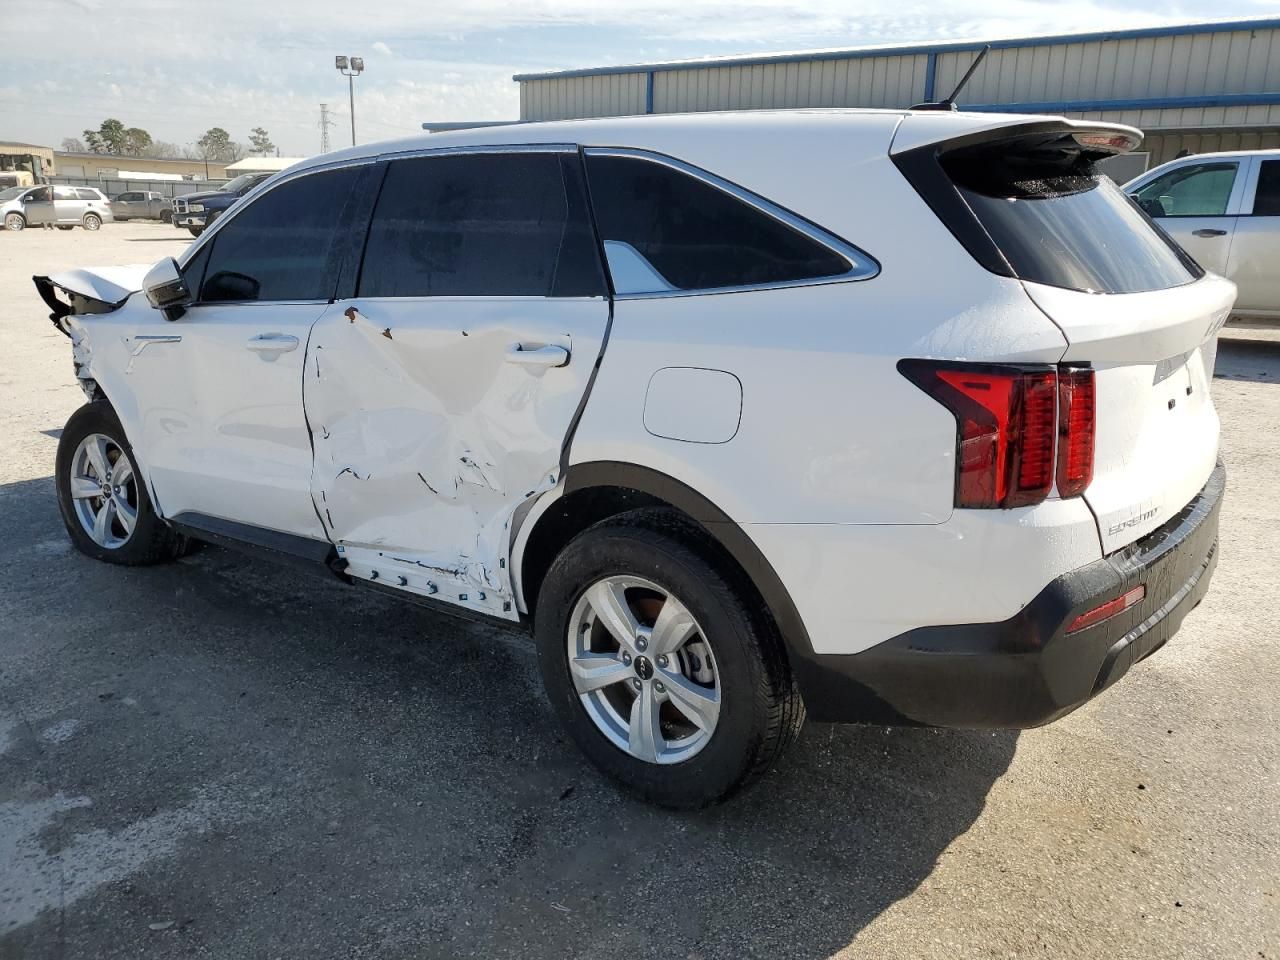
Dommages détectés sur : porte arrière gauche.
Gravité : mineur